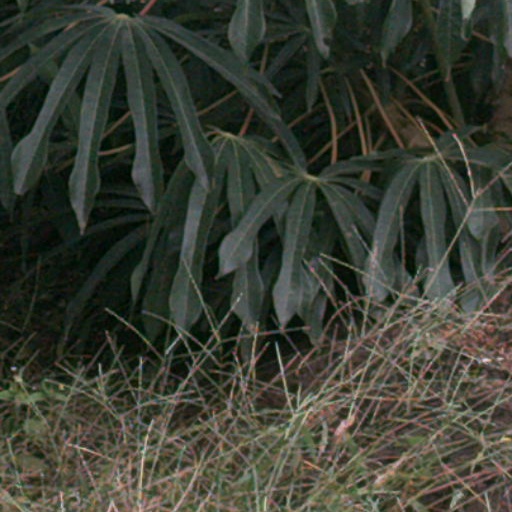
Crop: cassava